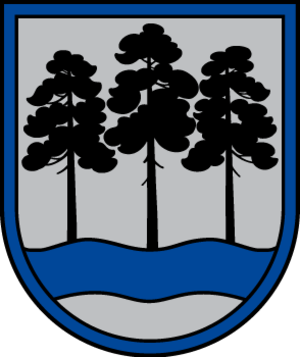
Ogre est un novads de Lettonie, situé dans la région de Vidzeme. En 2009, sa population est de 39 117 habitants.